President of the Maldives

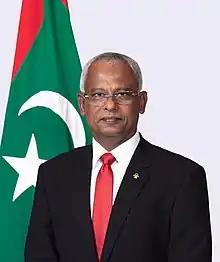
Ibrahim Mohamed Solih, President of the Maldives (2018–2023)

As Waheed's presidency came to an end after the 2013 Maldivian presidential election results came out, Abdulla Yameen Abdul Gayoom was sworn in as the new president. Yameen obtained 53,099 votes while Waheed obtained 10,750. In 2015, former president Mohamed Nasheed was found guilty on terrorism charges and was sentenced to 13 years in prison which many calls politically motivated. He later fled to the UK in May 2016 and got asylum.